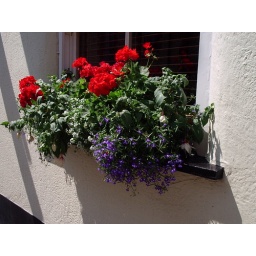
Window boxes were filled outside tons of apartments and bed &amp;amp; breakfasts. That's summer in England.